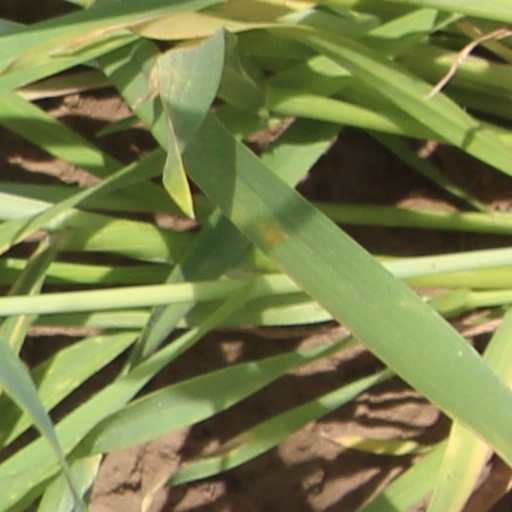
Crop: wheat